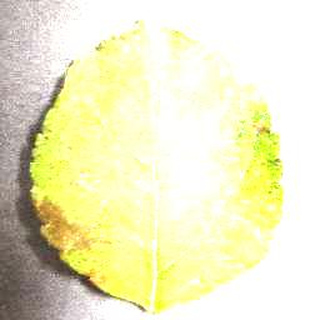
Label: apple_cedar_apple_rust